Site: brandenburg
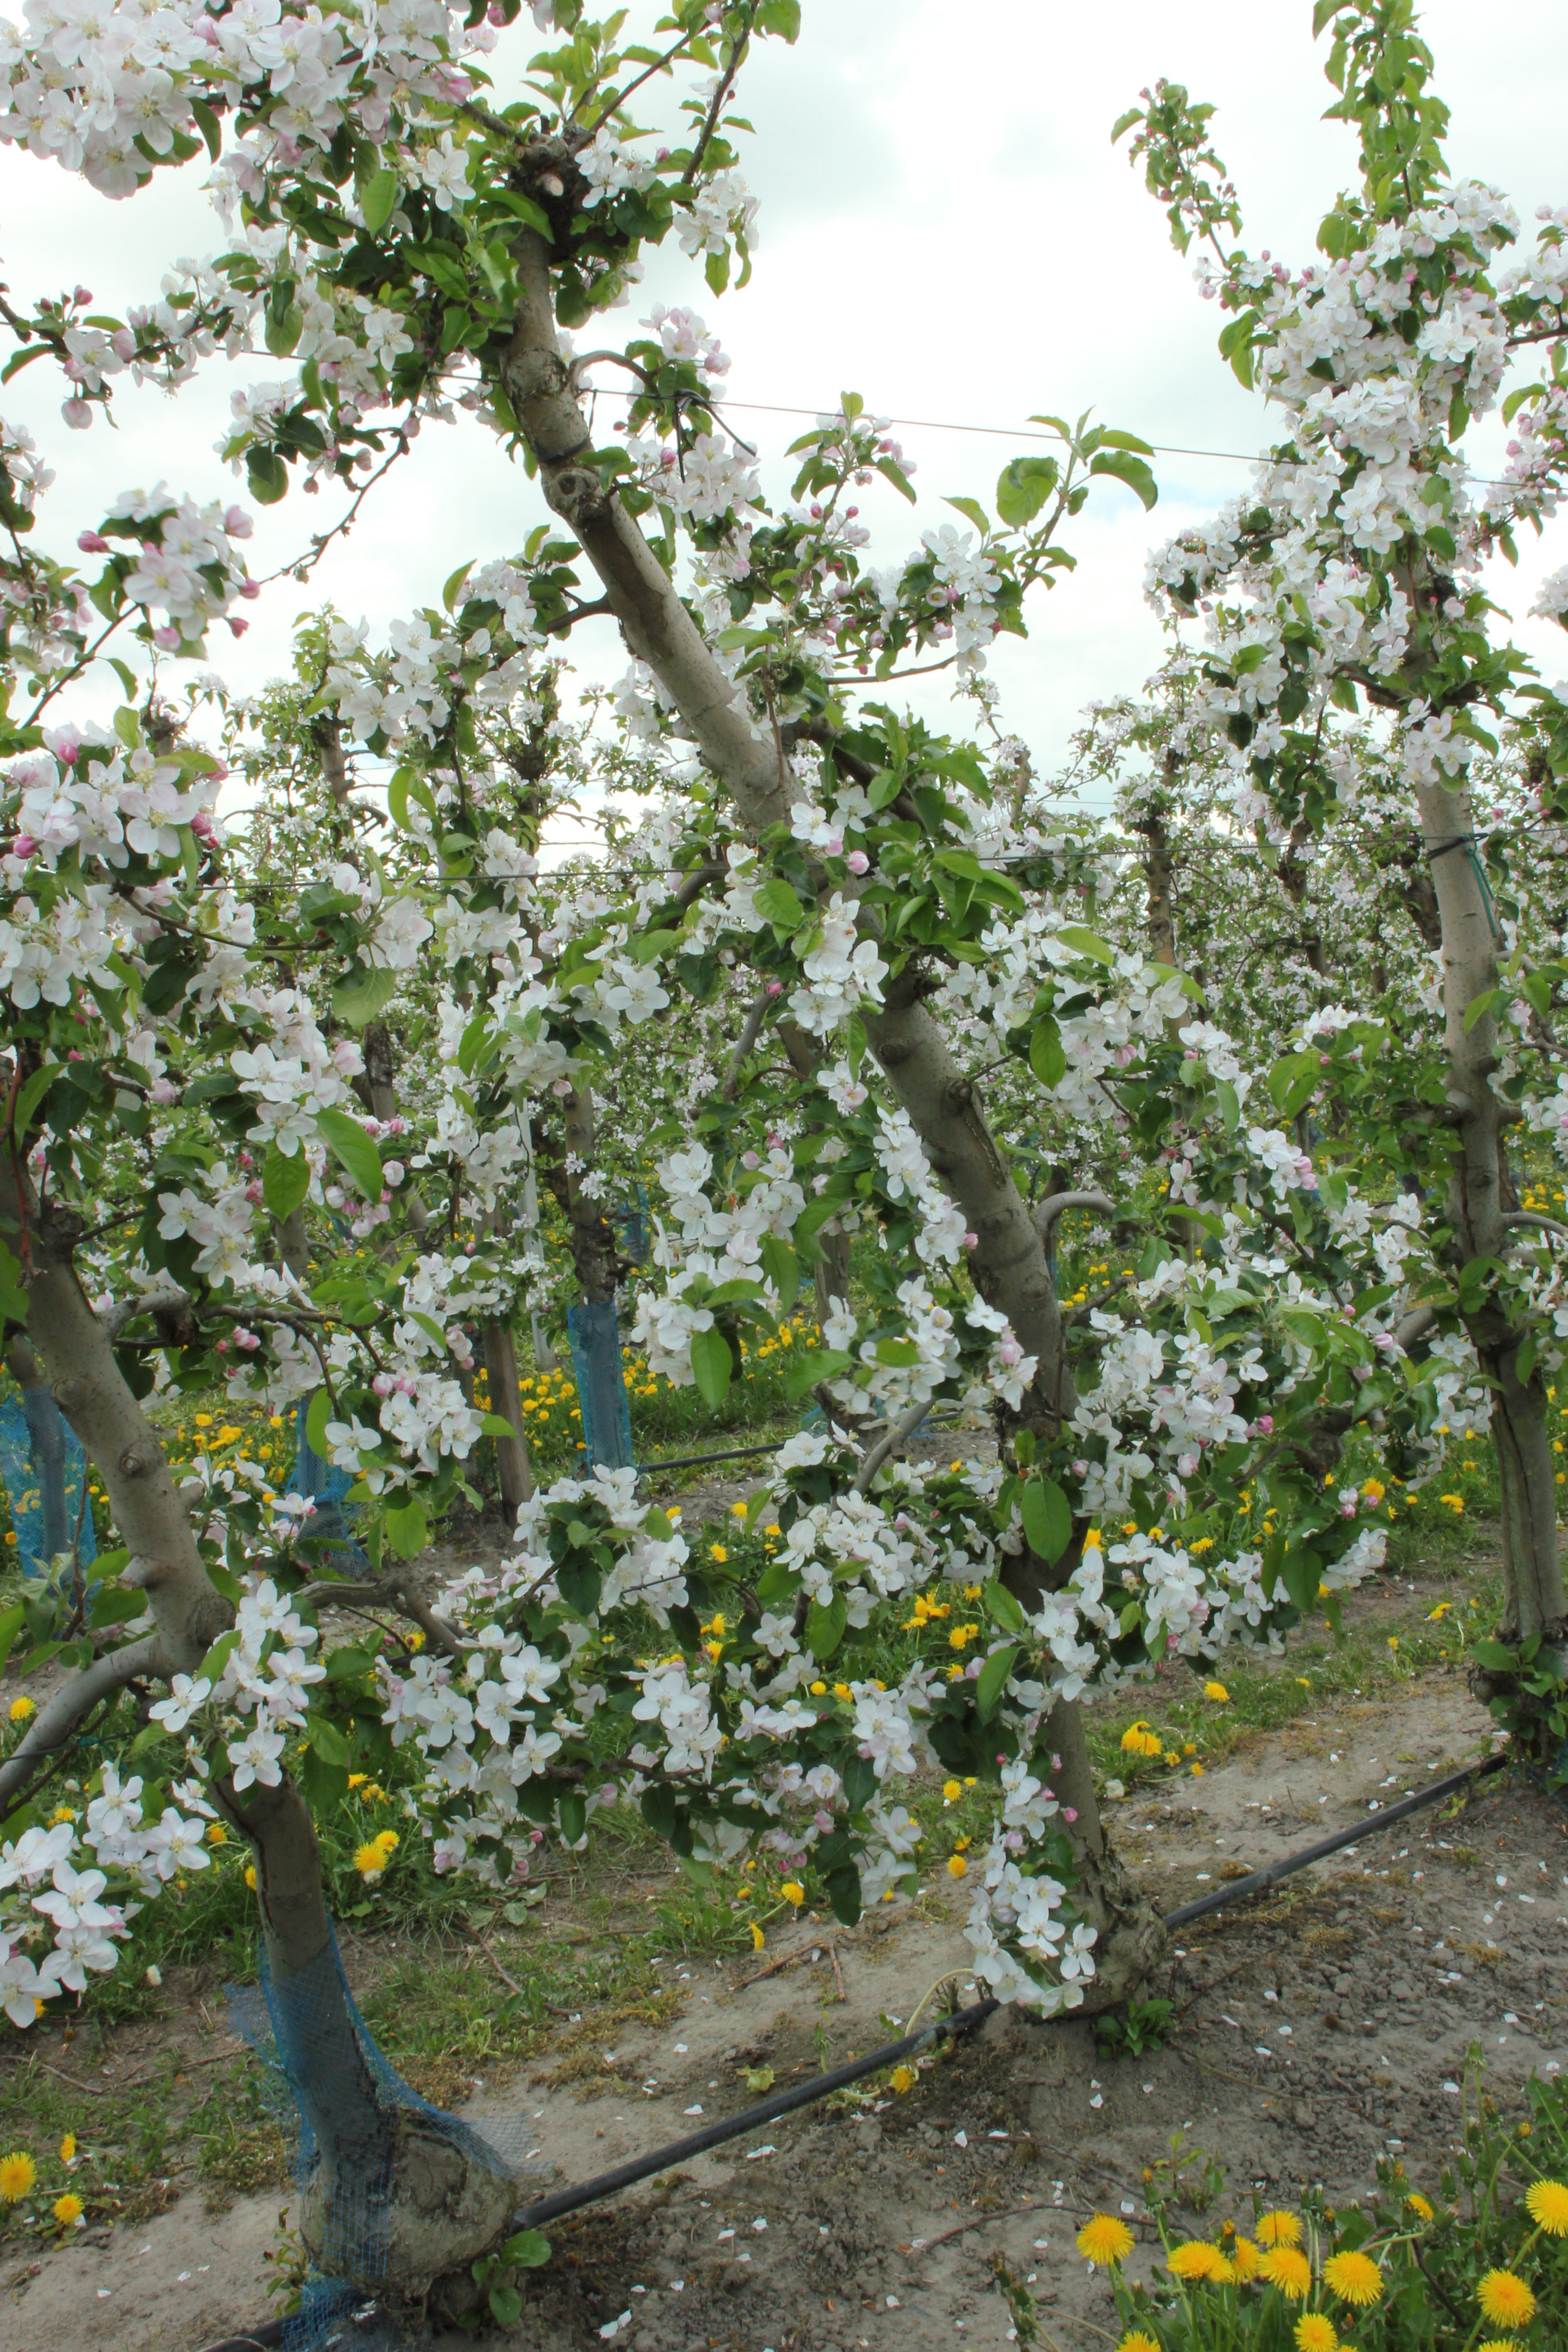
Growth stage (BBCH 65): Flowering